Digitalis minor

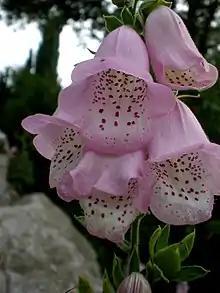
flowers; note the clefts splitting the lateral lobes from the central lobe of the lower lip down to the mouth of the corolla

This species is a biennial or a short-lived perennial with pink, pendulous flowers. Uncommon white-flowered forms exist. The plants are somewhat caespitose, often forming a small cluster of densely arranged rosettes of leaves. The entire plant is usually covered in a tomentose indumentum of hairs (trichomes), of which only some are glandular, but on occasion glabrous plants are encountered. The base of the plant is woody, branched low at the ground or with a single rosette. Each rosette sends up an angular stem 10 to 80cm in height, coloured green or purplish. These stems have a dense indumentum of 0.4 to 0.7mm long non-glandular hairs, and very short, subsessile, glandular hairs; although sometimes (rarely) glabrous. There are few leaves on the length of these stems, most leaves are clustered at the base of the plant.